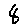
Label: 8